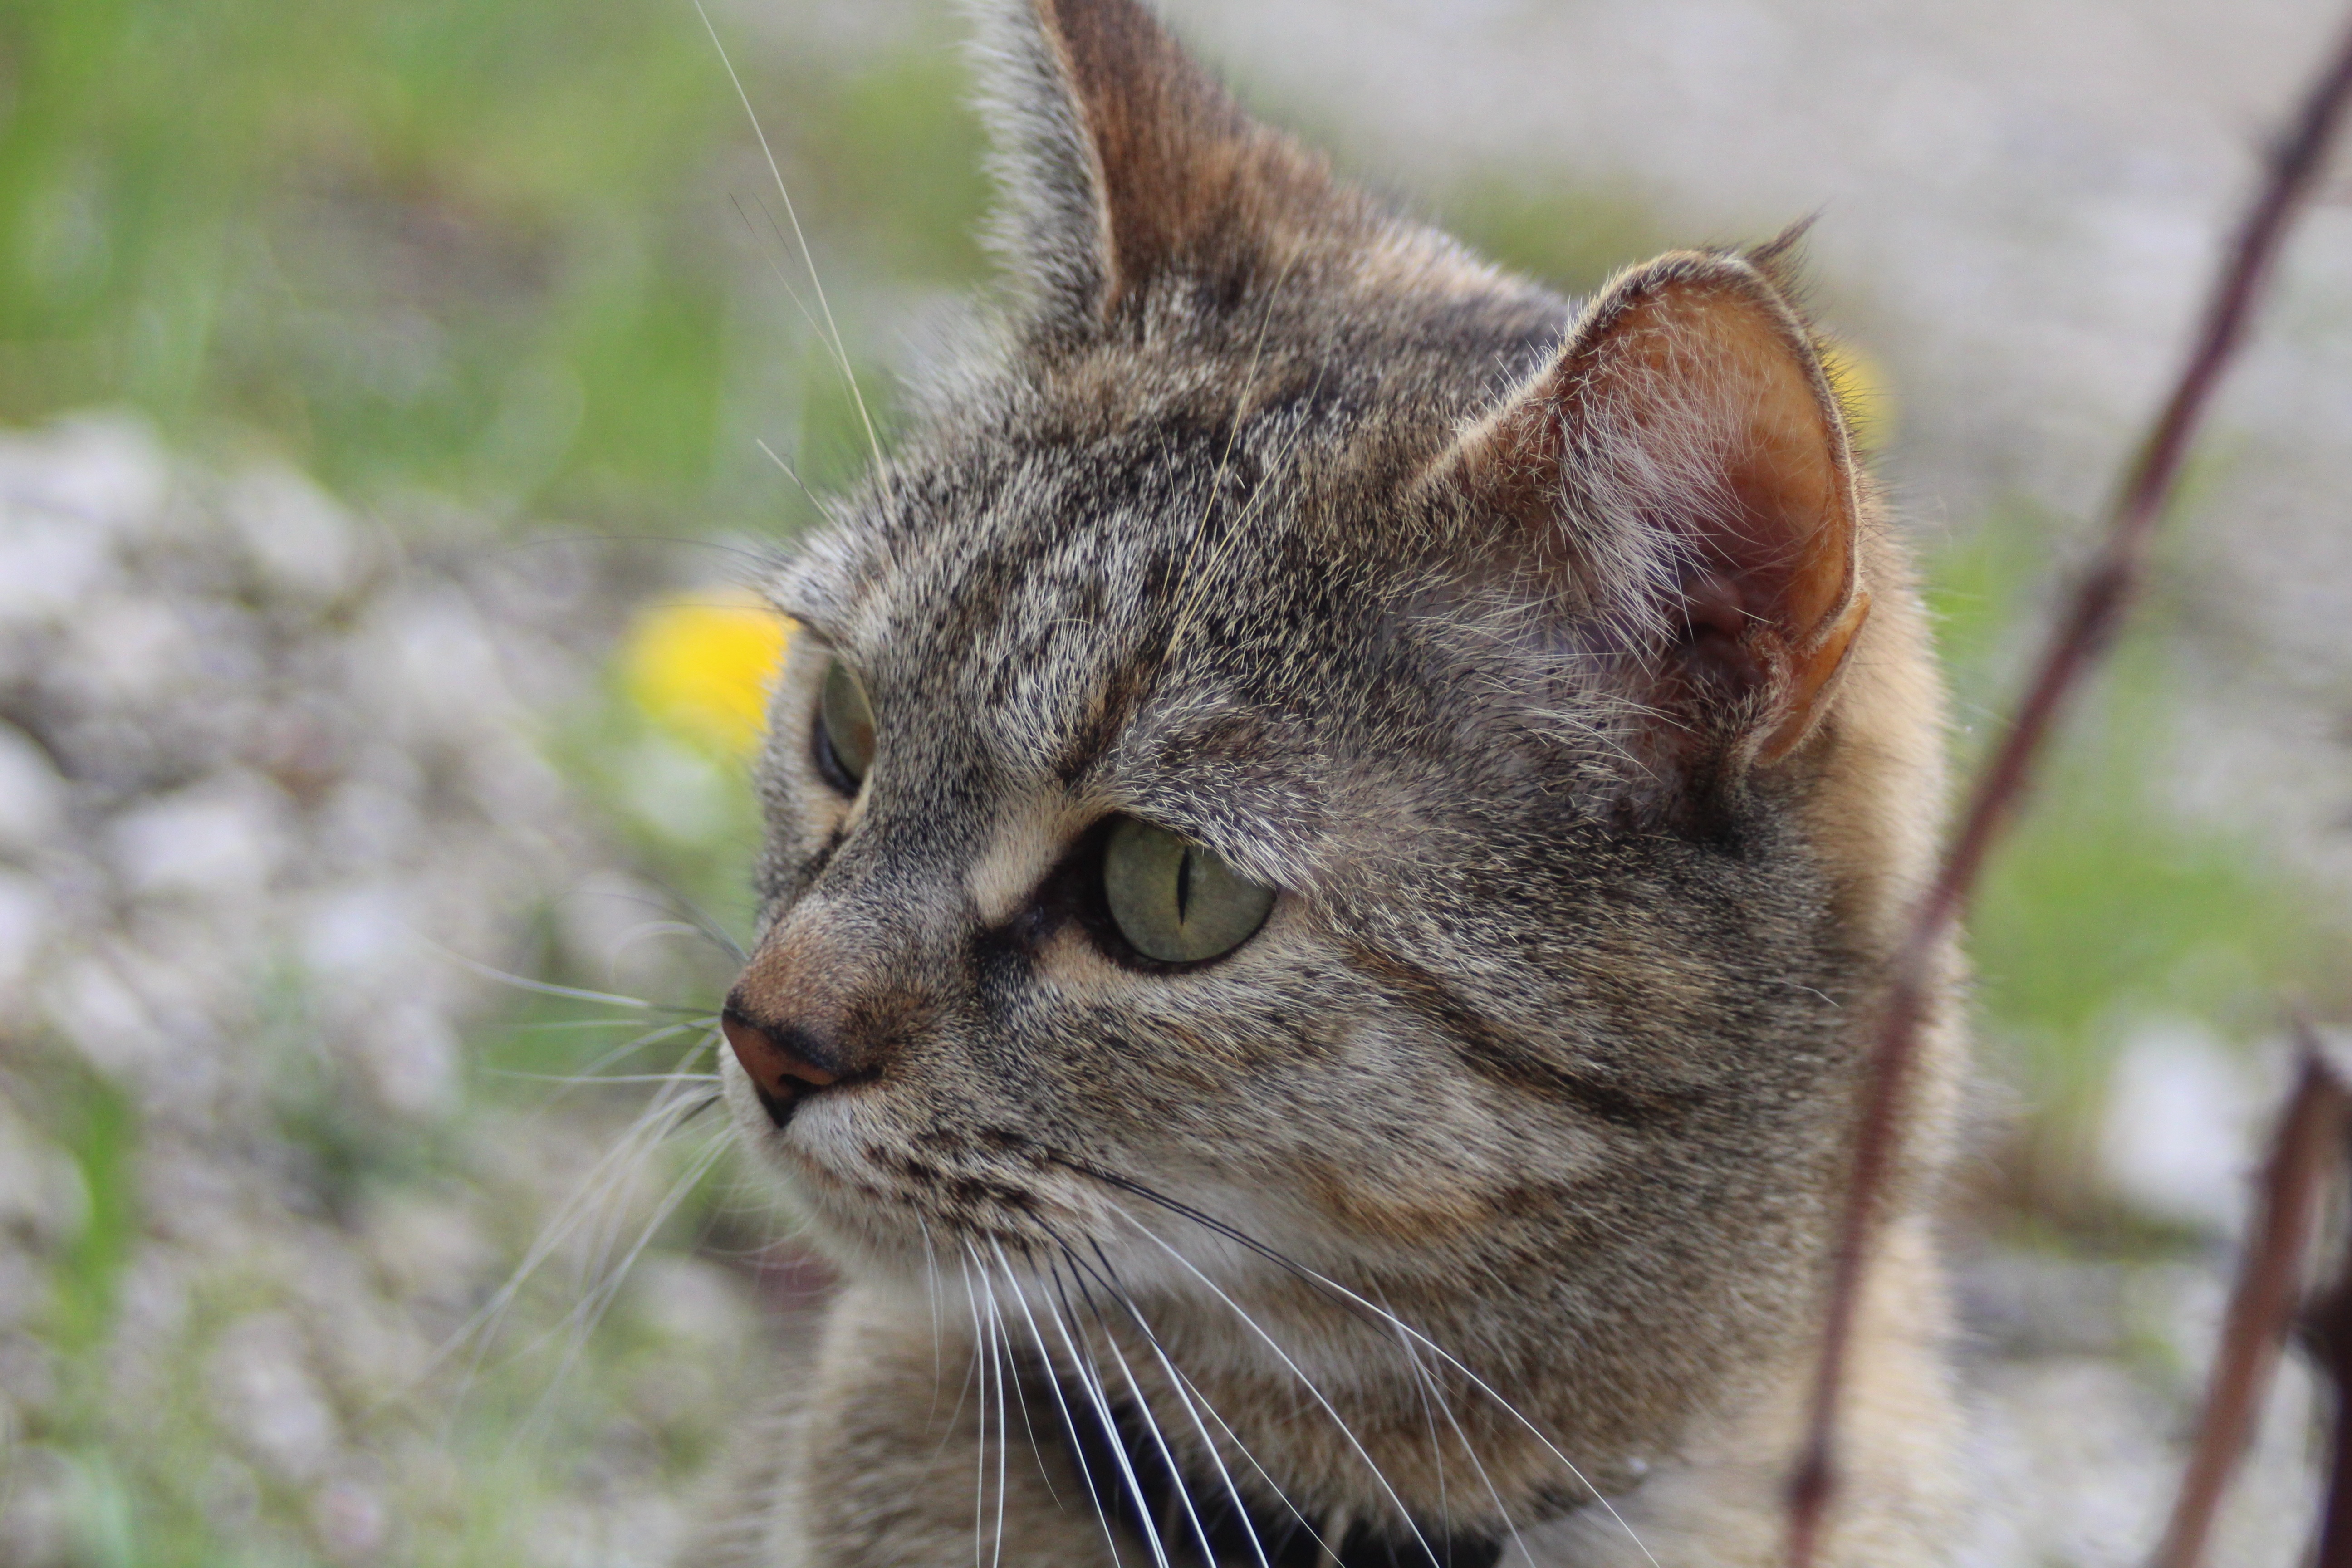
wildlife, cat, mammal, fauna, close up, whiskers, vertebrate, curious, puma, mackerel, cat face, tabby cat, european shorthair, wild cat, small to medium sized cats, cat like mammal, domestic short haired cat, pixie bob, rusty spotted cat